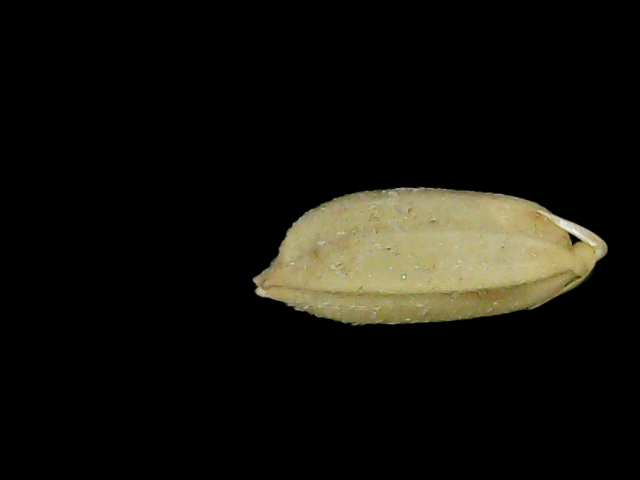
Rice variety: Bd52